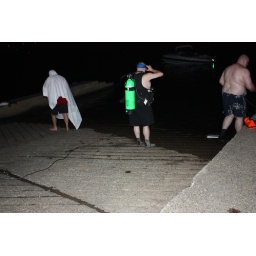
Divers going in to the Ohio River to recover a truck and boat trailer.